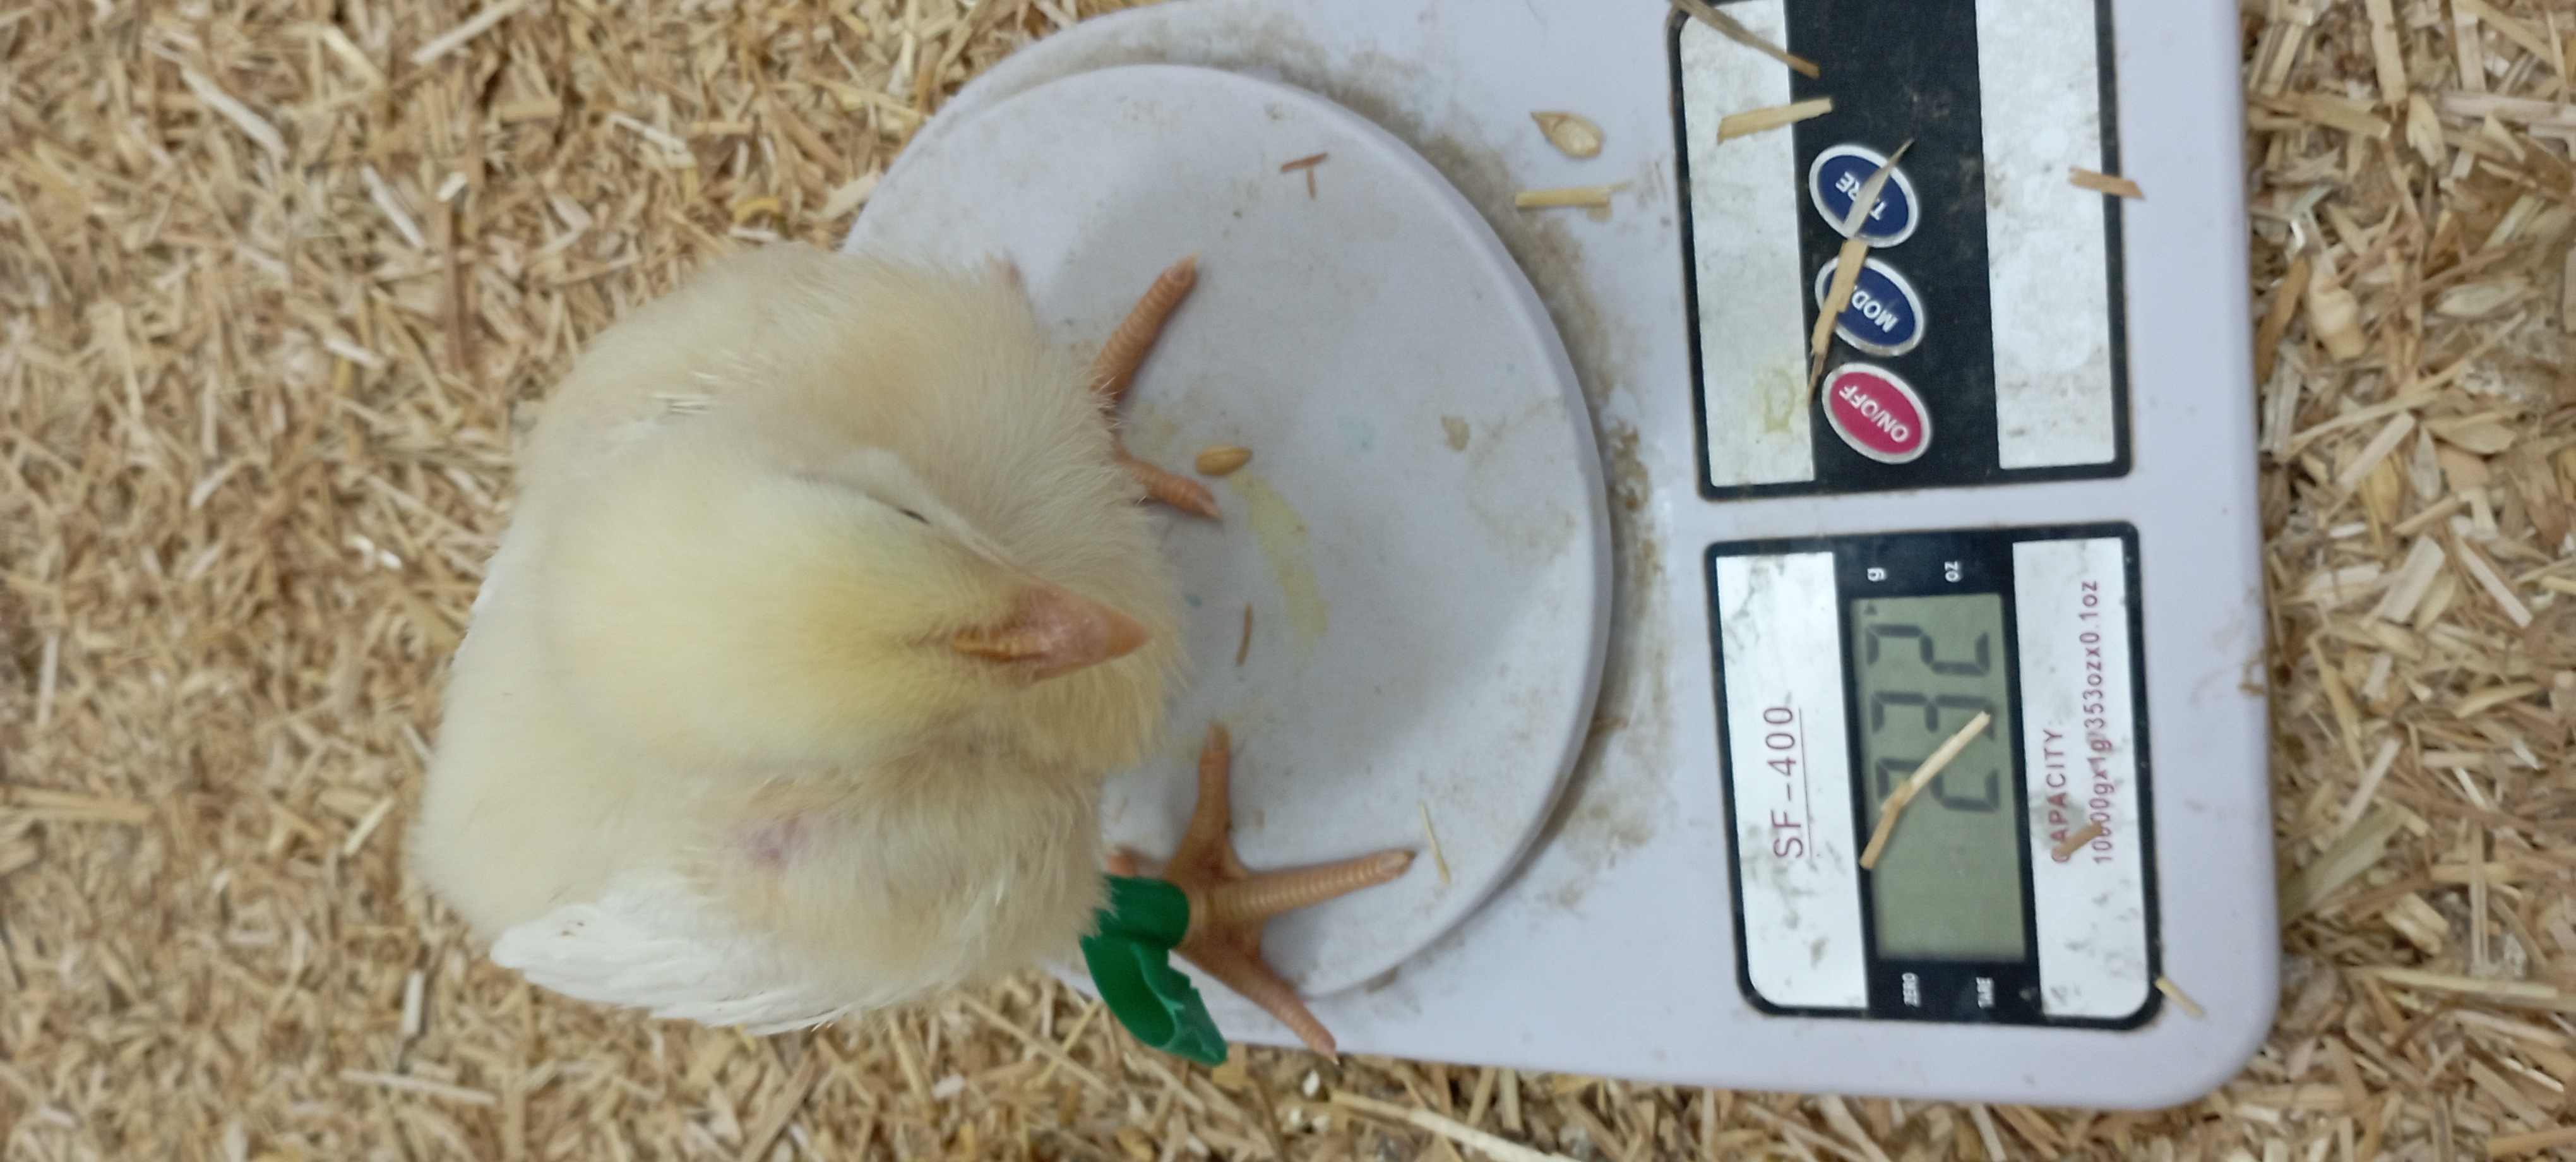
Weight: 233 g